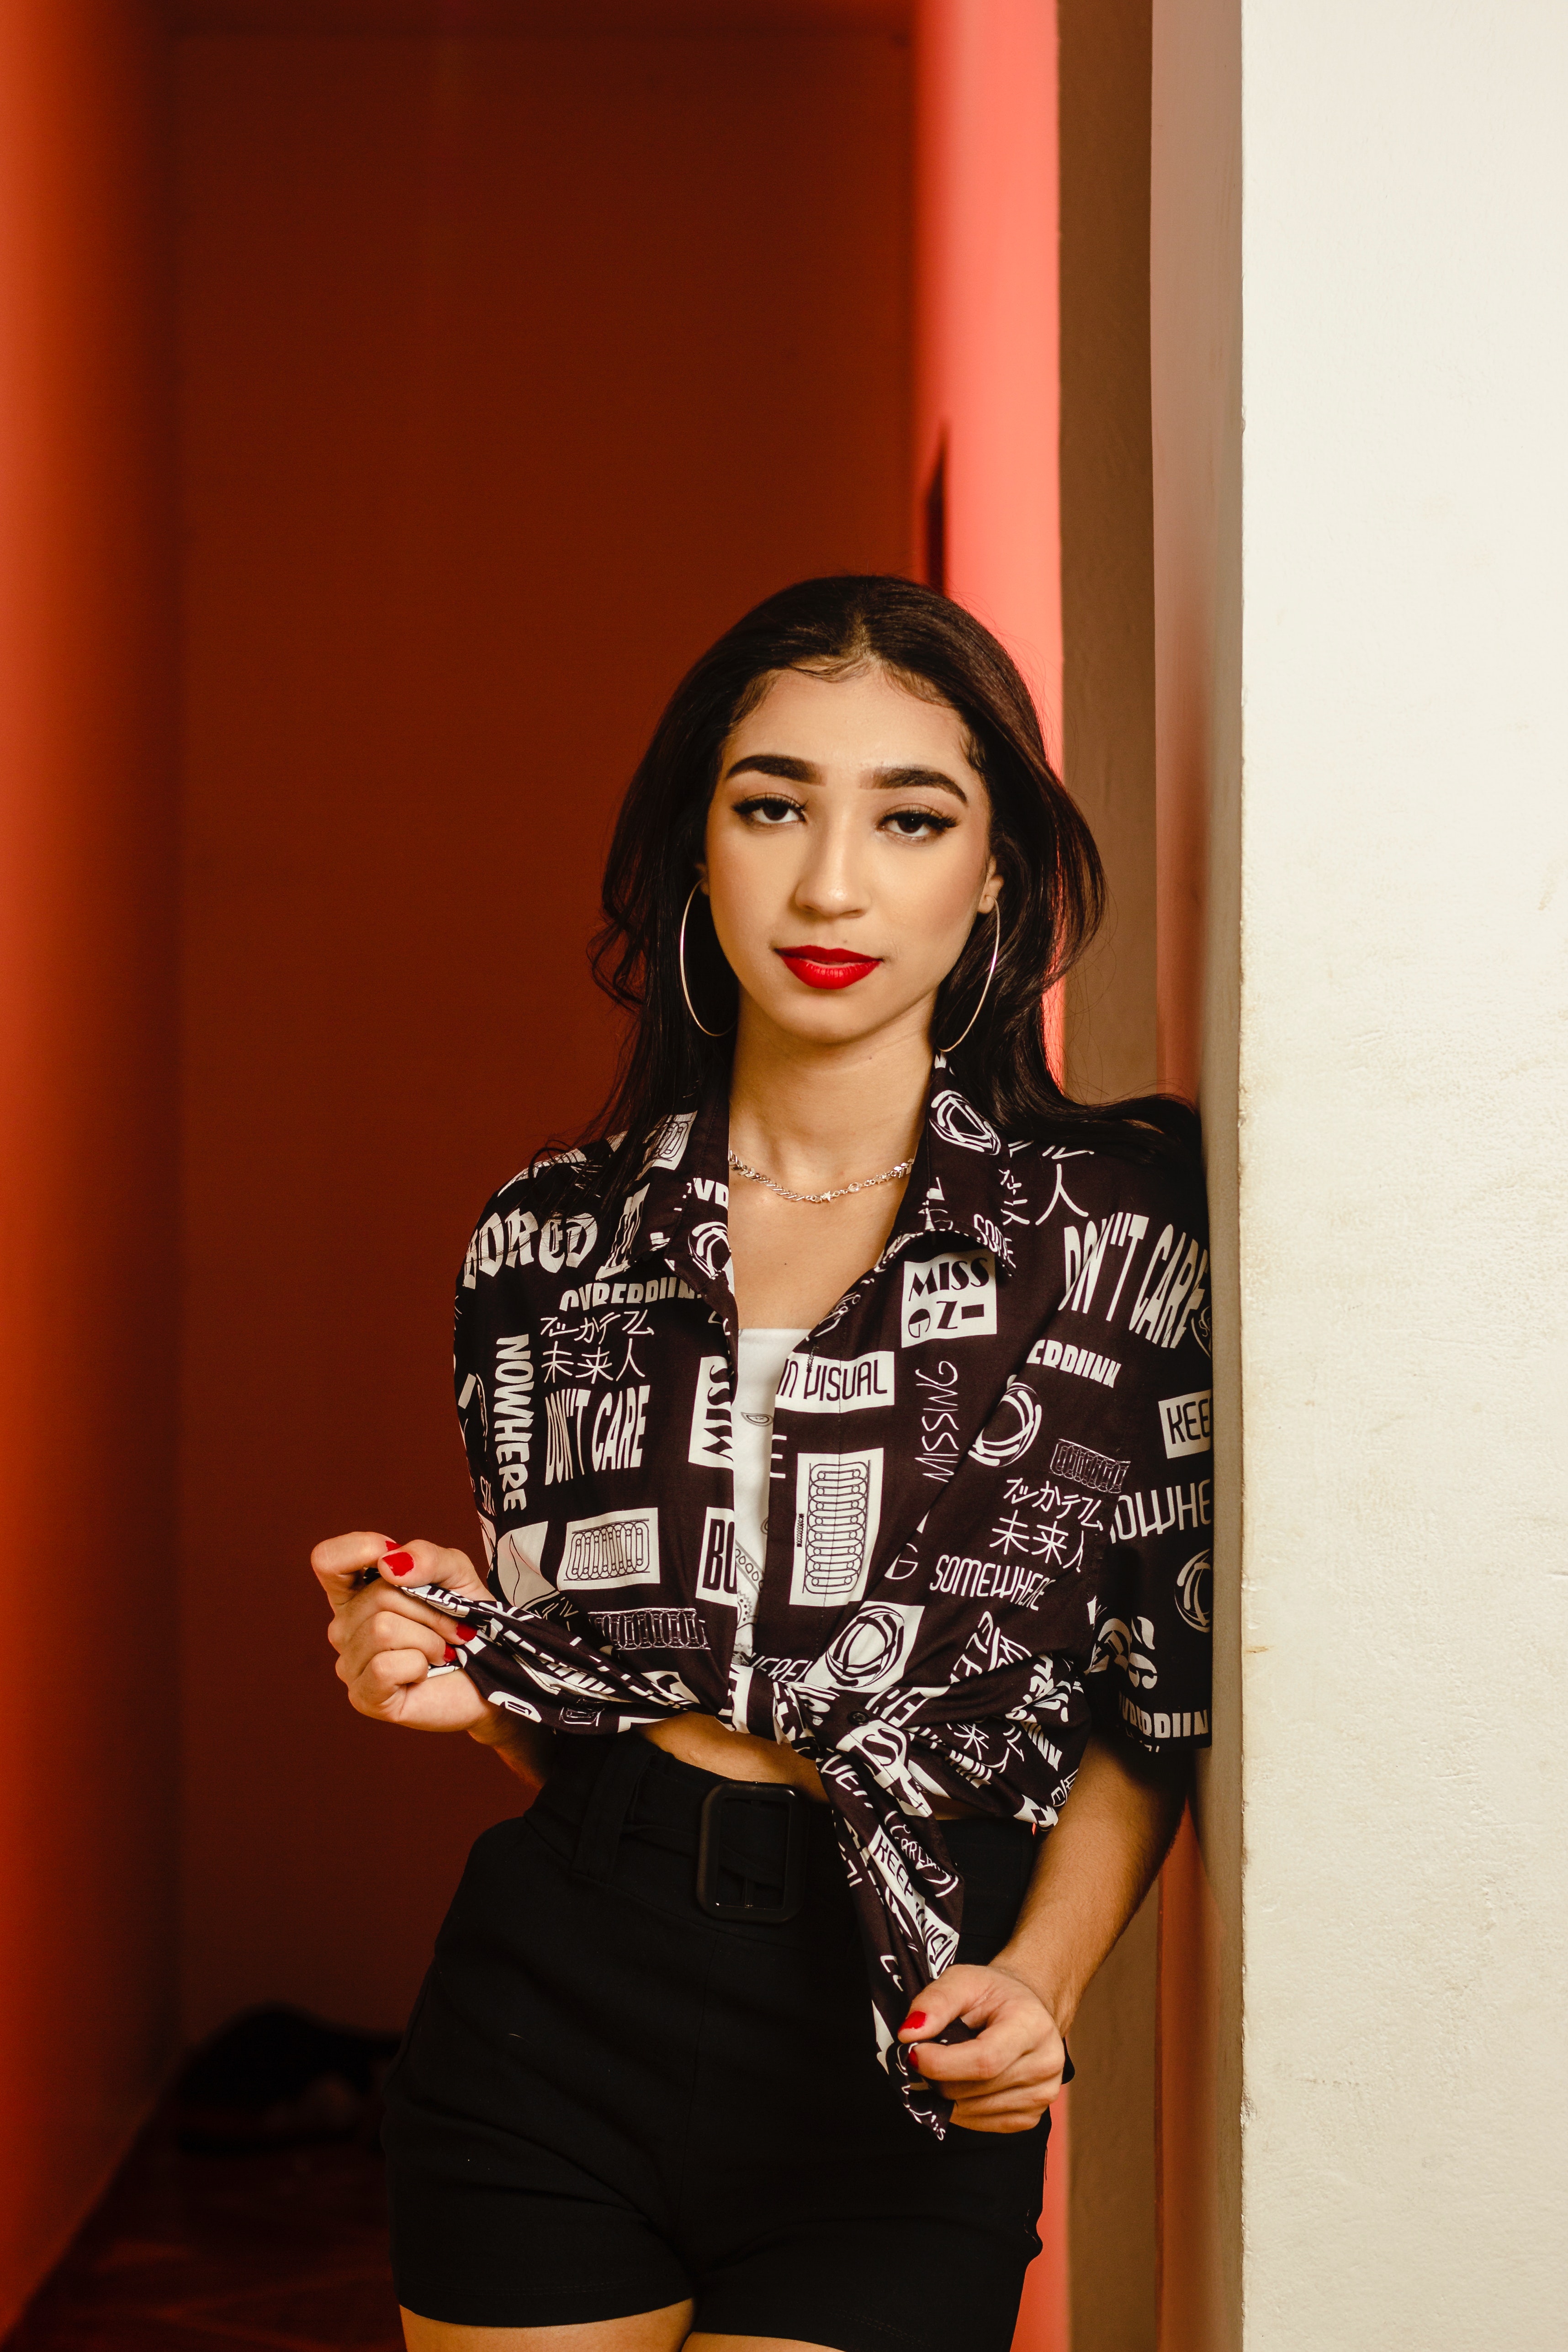
woman, lip, shoulder, lipstick, street fashion, neck, sleeve, waist, flash photography, thigh, fashion design, fashion model, knee, black hair, jewellery, eyewear, long hair, human leg, shorts, brown hair, event, sportswear, formal wear, necklace, pattern, denim, magenta, belt, fashion accessory, little black dress, sitting, t shirt, room, uniform, portrait photography, top, photo shoot, leather, model, Luggage and bags